History of the Sydney Roosters

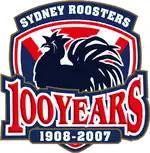
The first of two 100 year logos, this logo was used exclusively in season 2007 to honour the Sydney Roosters 100th season.

Coach Ricky Stuart would pay the ultimate price for such a poor performance, being sacked of the coaching role having only been told months earlier that the club would see out his contract that lasted until the end of 2007.